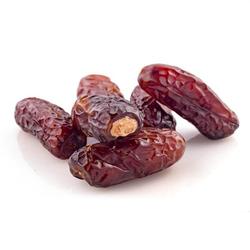
Label: Dates